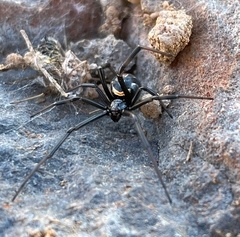
Species: Lactrodectus_hesperus